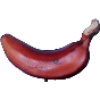
Label: red_banana